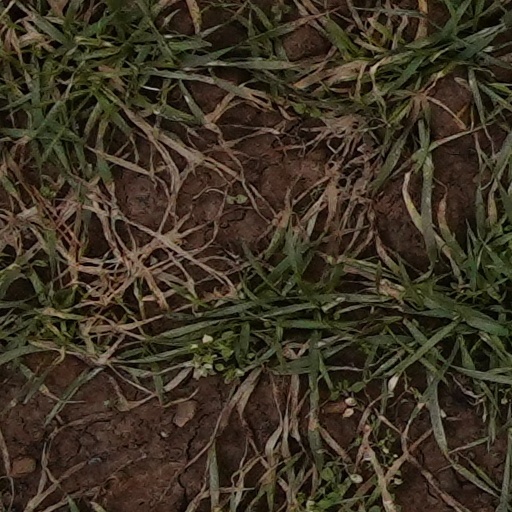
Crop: wheat